Maria Krushevskaya

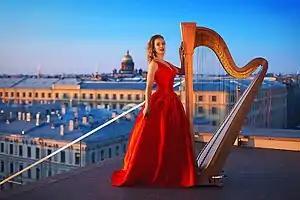
Maria Krushevskaya in St.-Petersburg on the roof of Mariinsky Theatre.

Maria Krushevskaya (born 1984) is a virtuoso Russian harpist. She was the gold medalist of the 2007 USA International Harp Competition, where she was awarded the Jan Jennings Prize for best performance of Pierné's Concertstück for Harp and Orchestra, the Mary L. Ogg Prize for best performance of Küne's "Fantaisie sur un theme de l’opera Eugene Onegin", and best performance of Alvars' Introduction and Variations on Themes from Bellini's Opera "Norma".